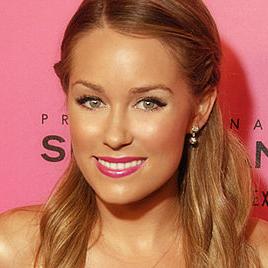
Age: 22